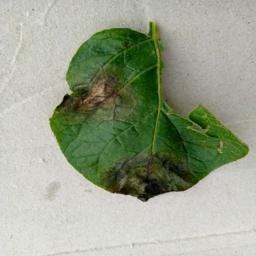
Etiqueta: Late Blight